Subaru Legacy (fifth generation)

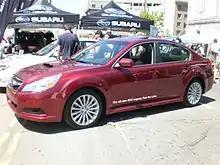
2010 Subaru Legacy 2.5GT

The interior is available in 2 colors (Warm Ivory or Off-Black) with leather offered on Limited trim packages. Standard on Limited models, and optional on Premium models, is a 440 W, 9-speaker Harman/Kardon audio system using Dolby Pro Logic II technology and DTS Digital Sound is standard, with Bluetooth and iPod capability, and an optional 8- voice activated GPS touch screen navigation system. A Harman/Kardon sourced stereo with a single disc in-dash CD player and SRS Circle Surround sound is the standard sound system offered with four speakers on all other models. A separate Bluetooth wireless package with voice recognition, called Blueconnect, is available optionally on all trim packages without the GPS/stereo package, installed in the center of the dashboard below the standard sound system, and is not offered internationally. Black housing for headlights is not offered on North American models. The front hood (bonnet) and front bumper covers are unique to the North American market due to slight changes in the sheet metal in comparison to those items used internationally. This is due to the North American Outback grille sharing a more prominent appearance also used on the third generation Forester and facelifted Tribeca and the hood and front bumper are shared on North American Legacies and Outbacks.